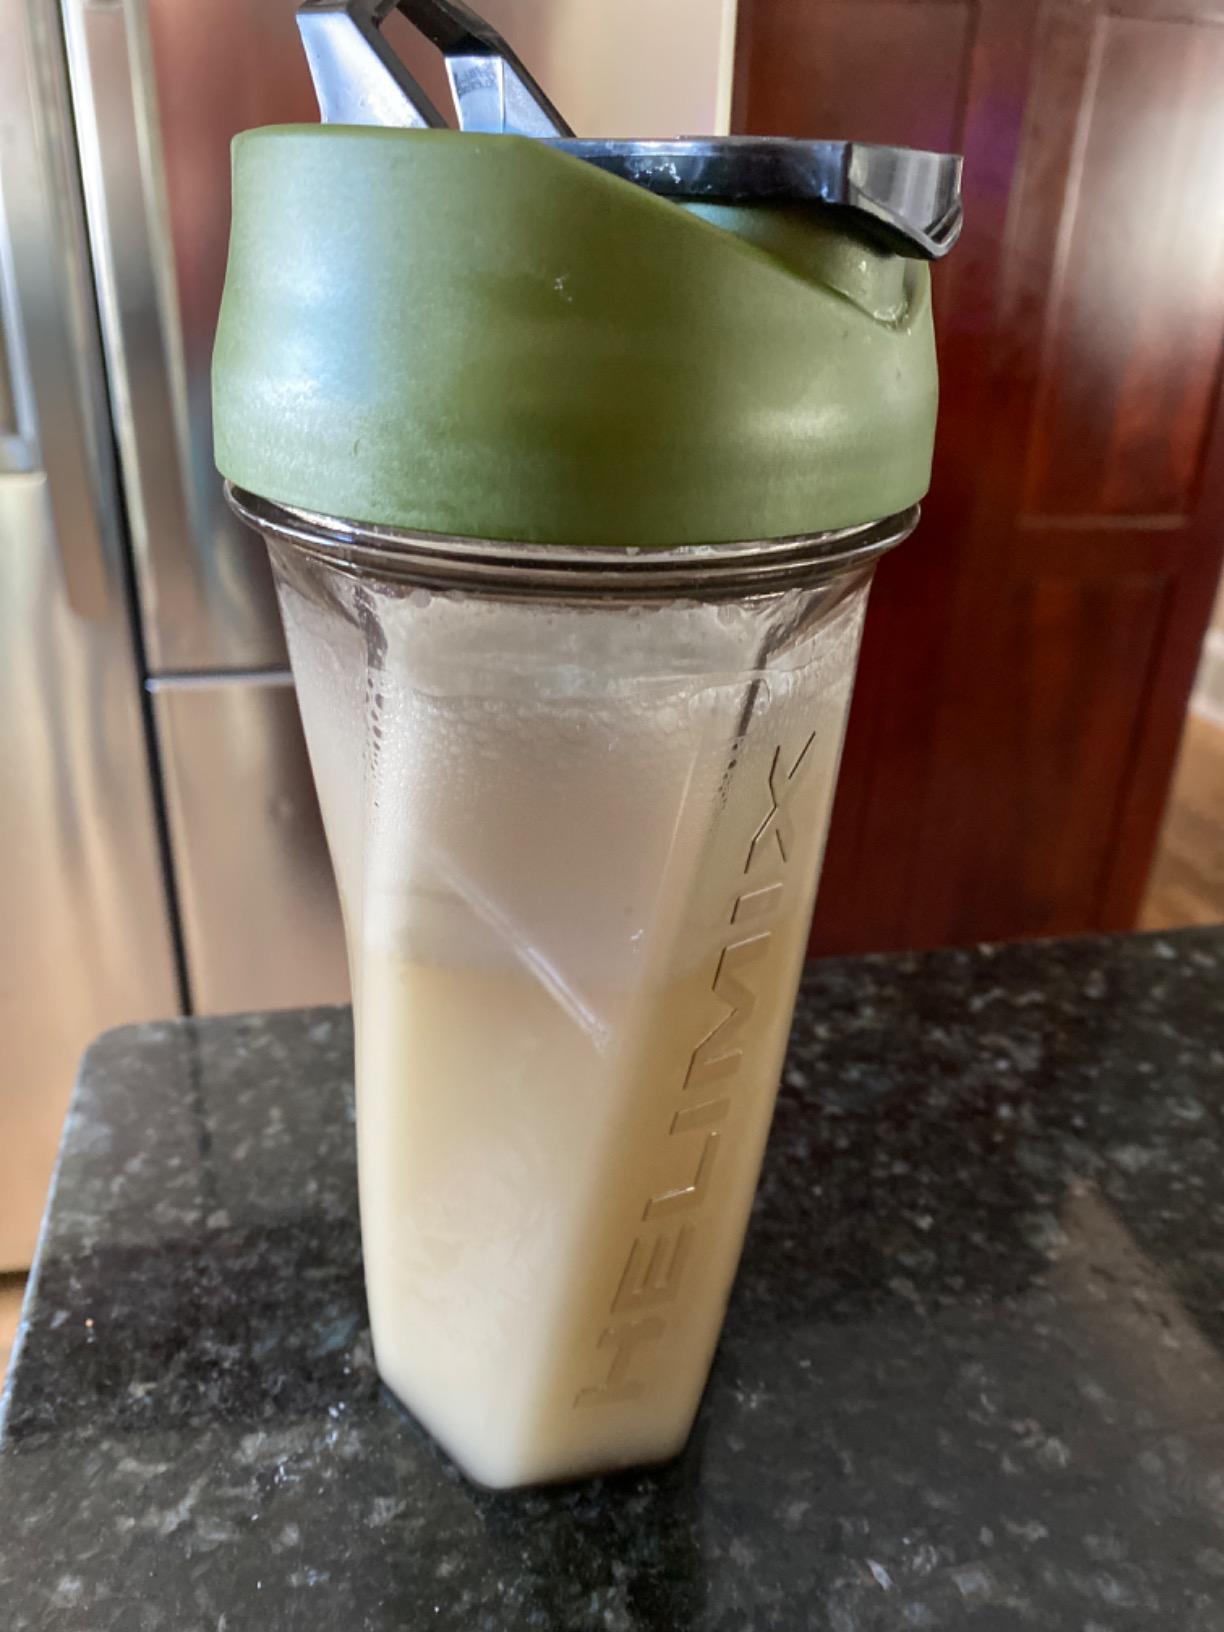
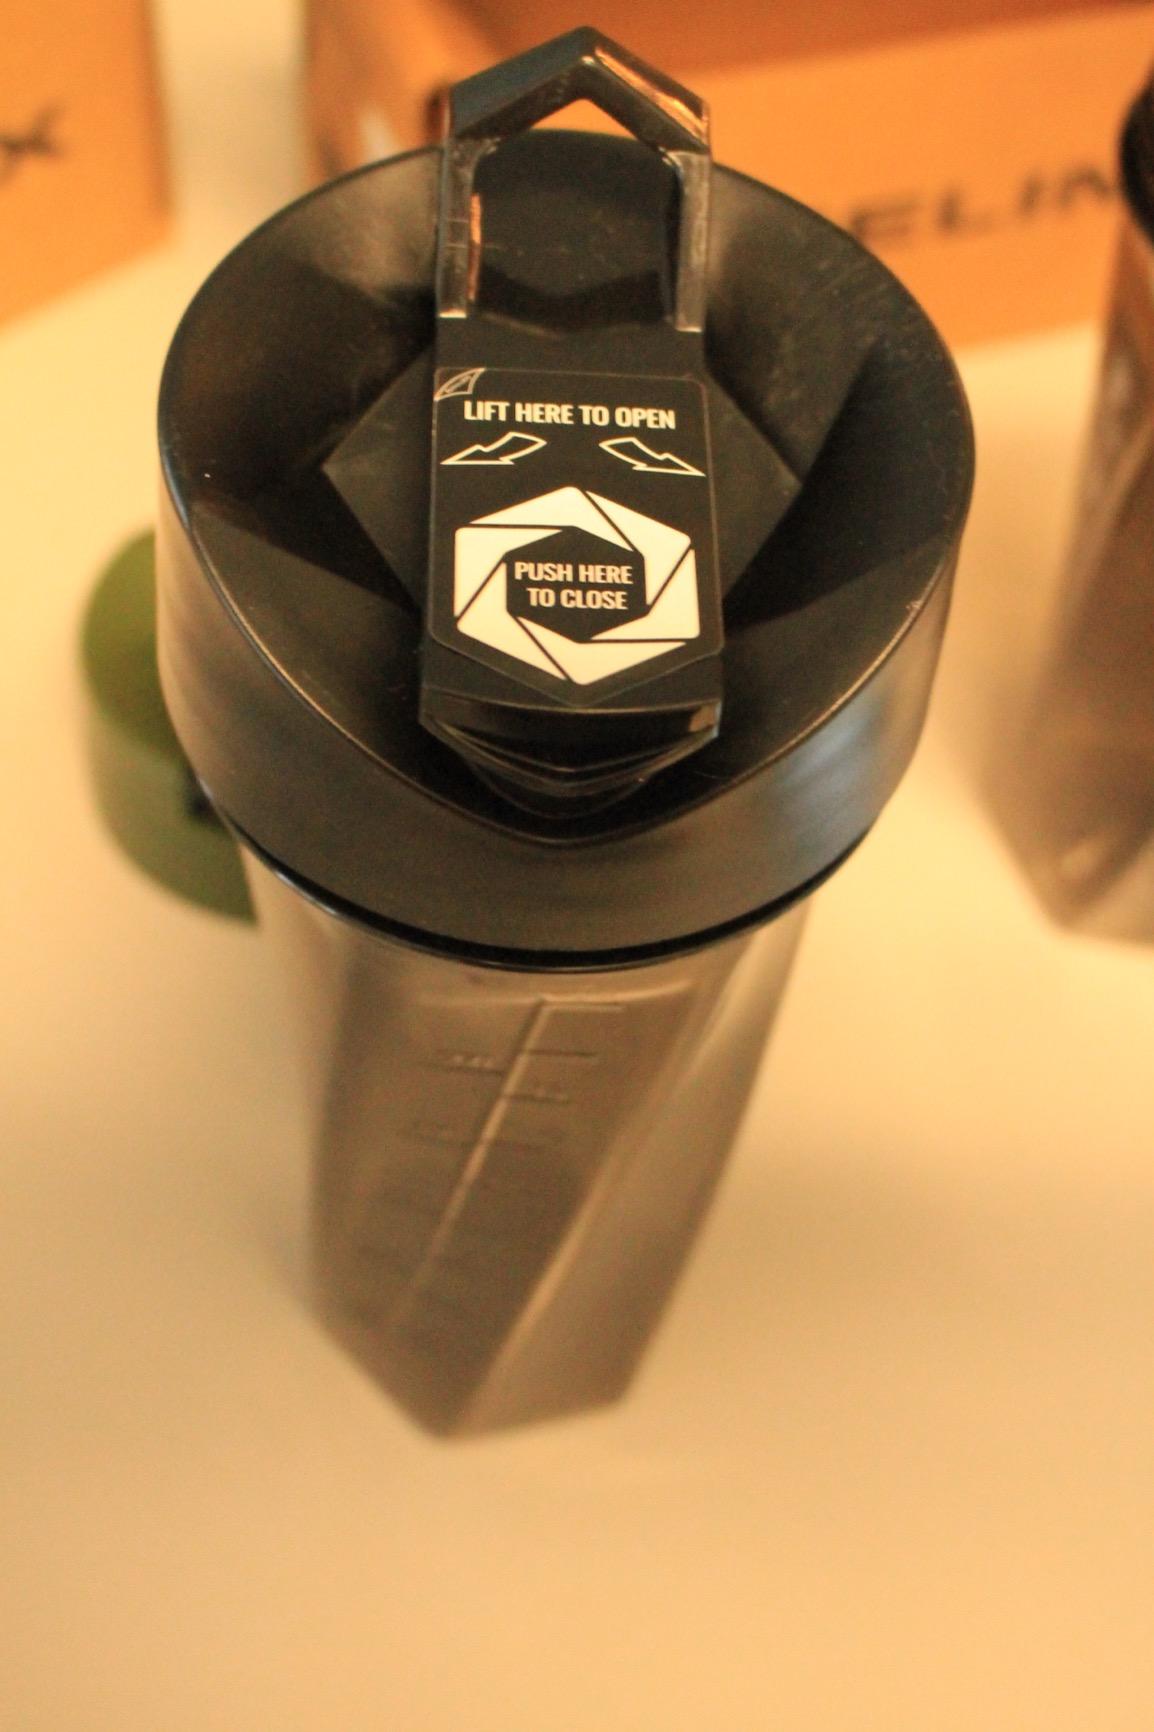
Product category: items_blender
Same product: no